Făget

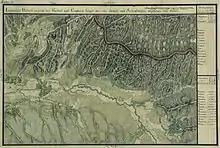
Făget ("Facshet") on the "Josephinische Landesaufnahme" of 1769–1772

Făget Fortress is documented for the first time in 1548, as the property of Jakab Békés and bearing the name "Fagyath". Between 1594–1602 Făget was the property of the Ban of Lugoj. In 1602 it was besieged and destroyed by the Turks, after which it fell into ruin. For 150 years it has been the subject of fierce confrontations between Romanians, Turks and Austrians, which is also confirmed by archaeological excavations. The picturesque landscape of Făget, the intense spiritual activity and its famous fairs attracted the attention of some foreign travelers who passed through Transylvania and Banat. In 1660, Turkish traveler Evliya Çelebi, passing through Făget, described the medieval fortress: